John McGurk

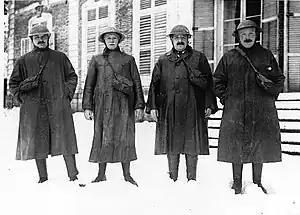

John McGurk (17 September 1874 – 22 November 1944) was a British coal miner and trade unionist.